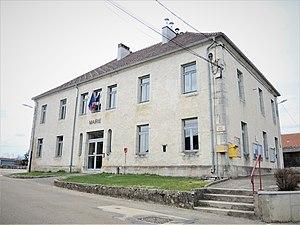
Mairie de La Planée. Doubs